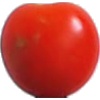
Label: Tomato Cherry Red 1